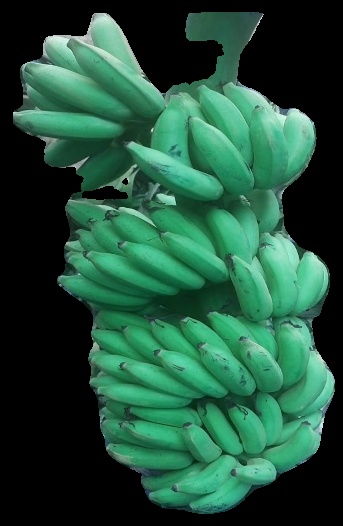
Variety: elakki-bale
Grade: grade1